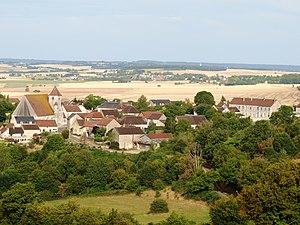
Taingy (Yonne, France)